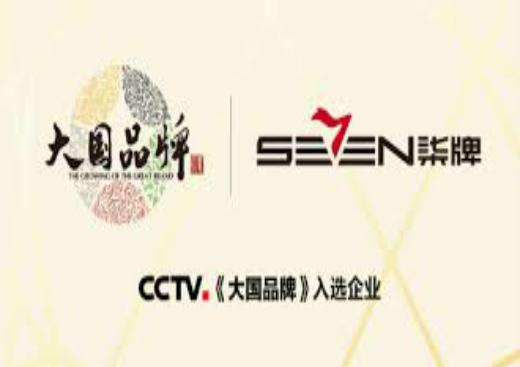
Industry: Clothes